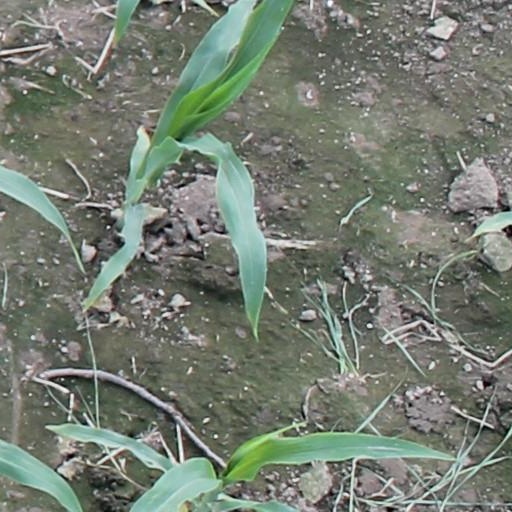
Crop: maize; corn